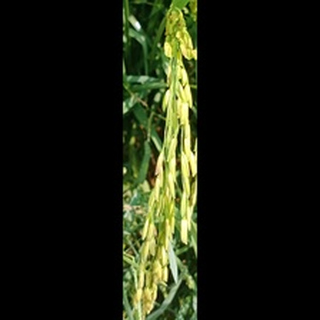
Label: healthy_rice